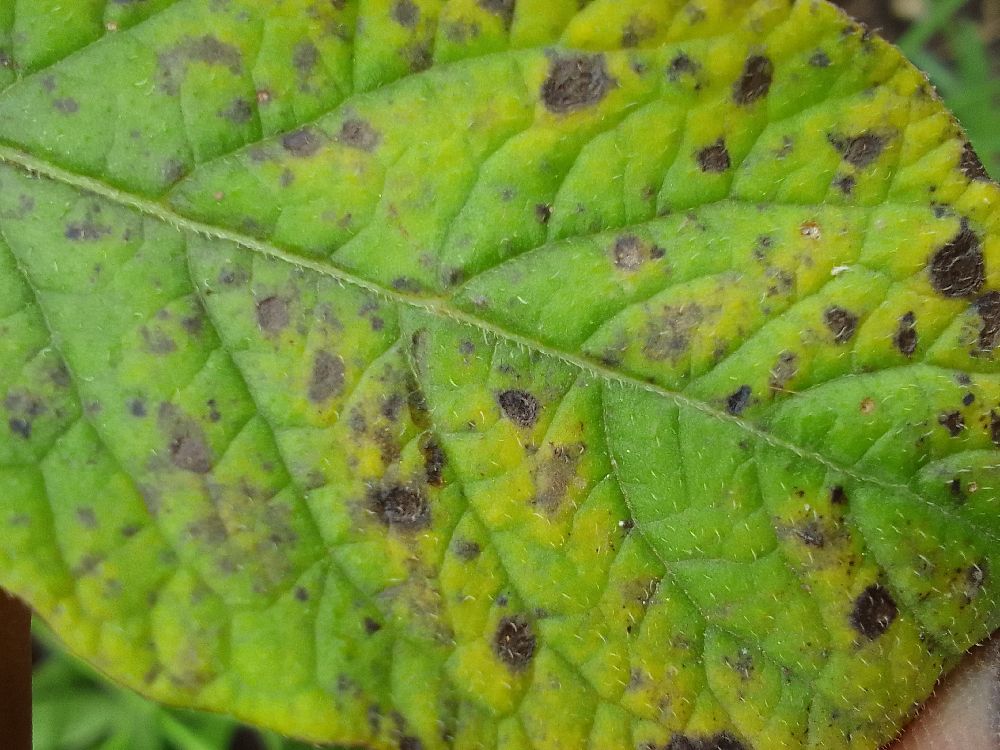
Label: Early blight